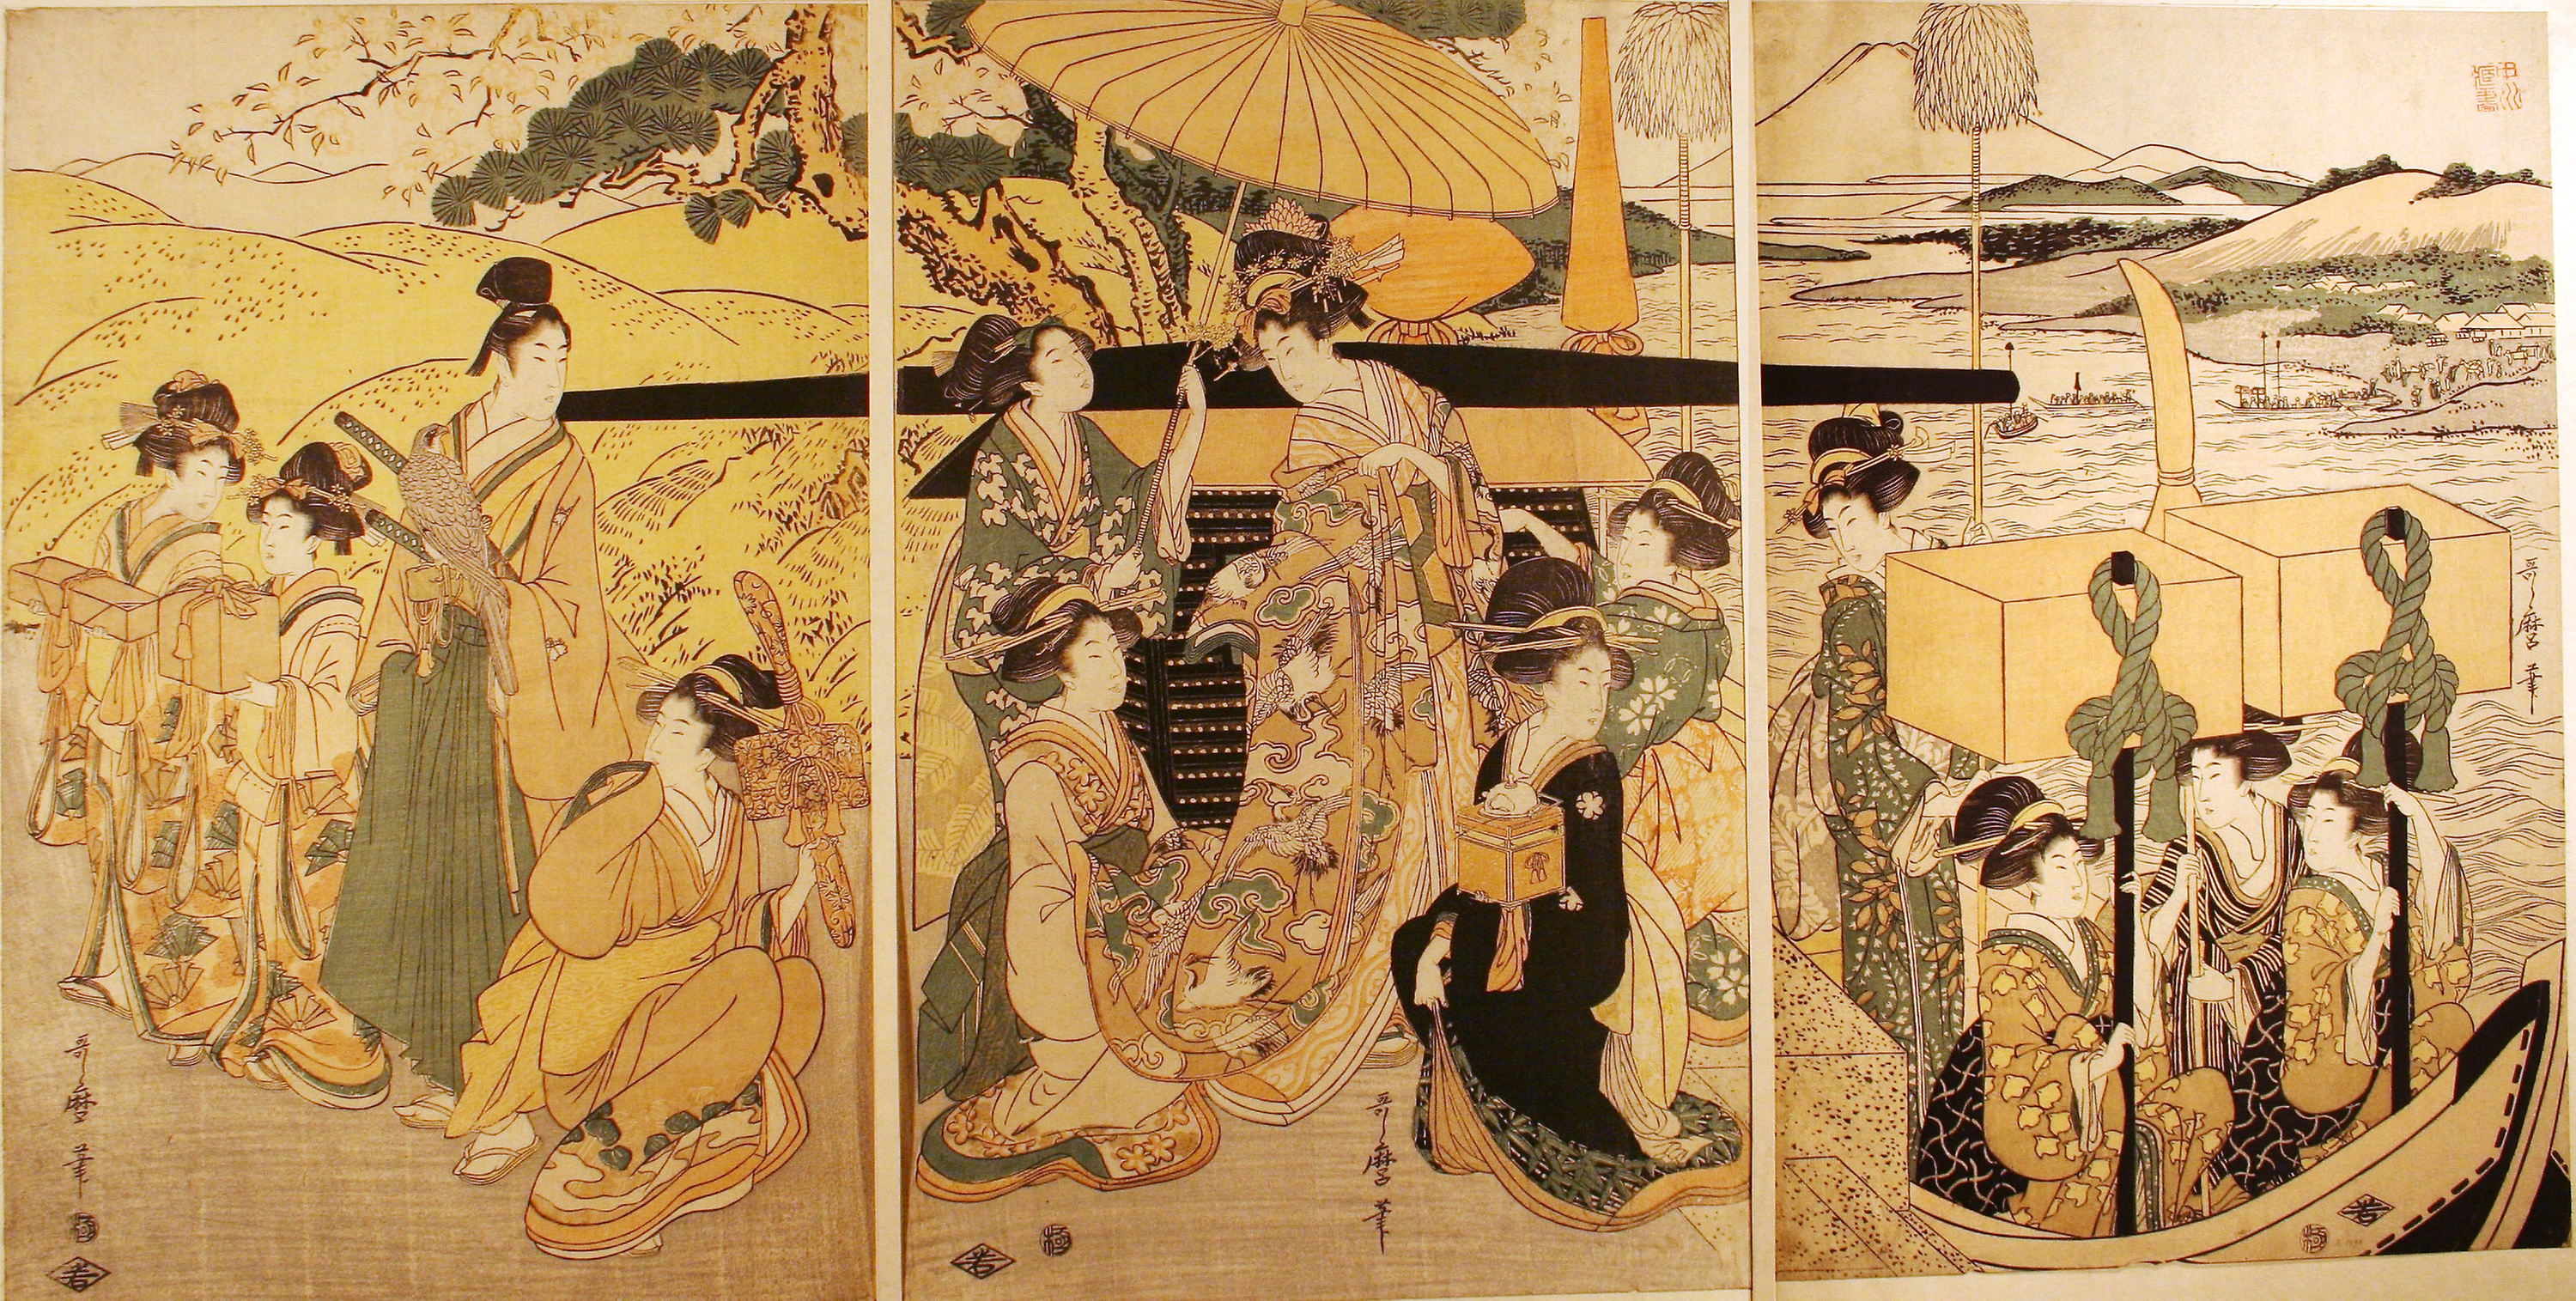
art, tapestry, ancient history, mural